Foam line

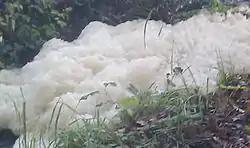
Detail of the foam

Most foam is very light, white to start with, often turning brown after a period of time if sediment builds up and forms discernible lines as individual mats accumulate. Foam lines are usually non-toxic. Natural foam may have an earthy or fishy smell and is white, off-white, becoming brownish; characteristically it breaks apart with comparative ease when disturbed.